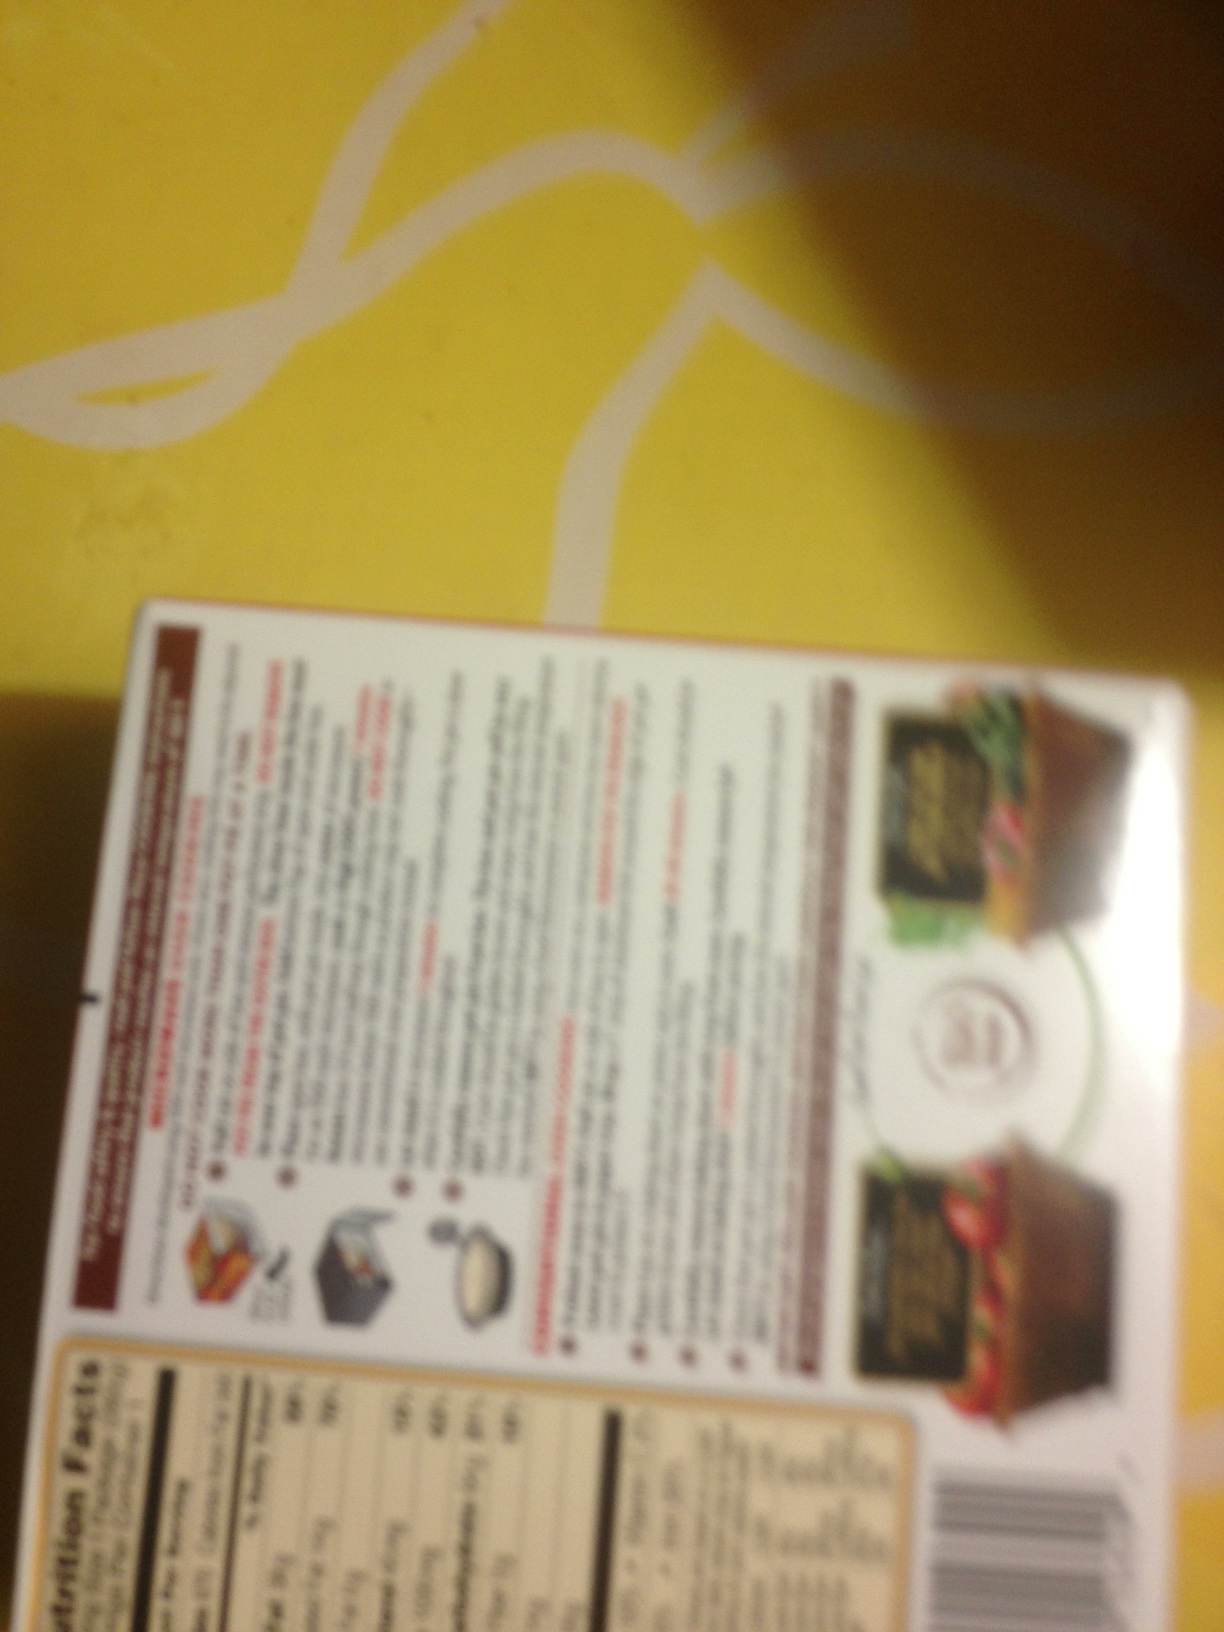Question: How do I prepare this in the microwave?
Answer: unanswerable